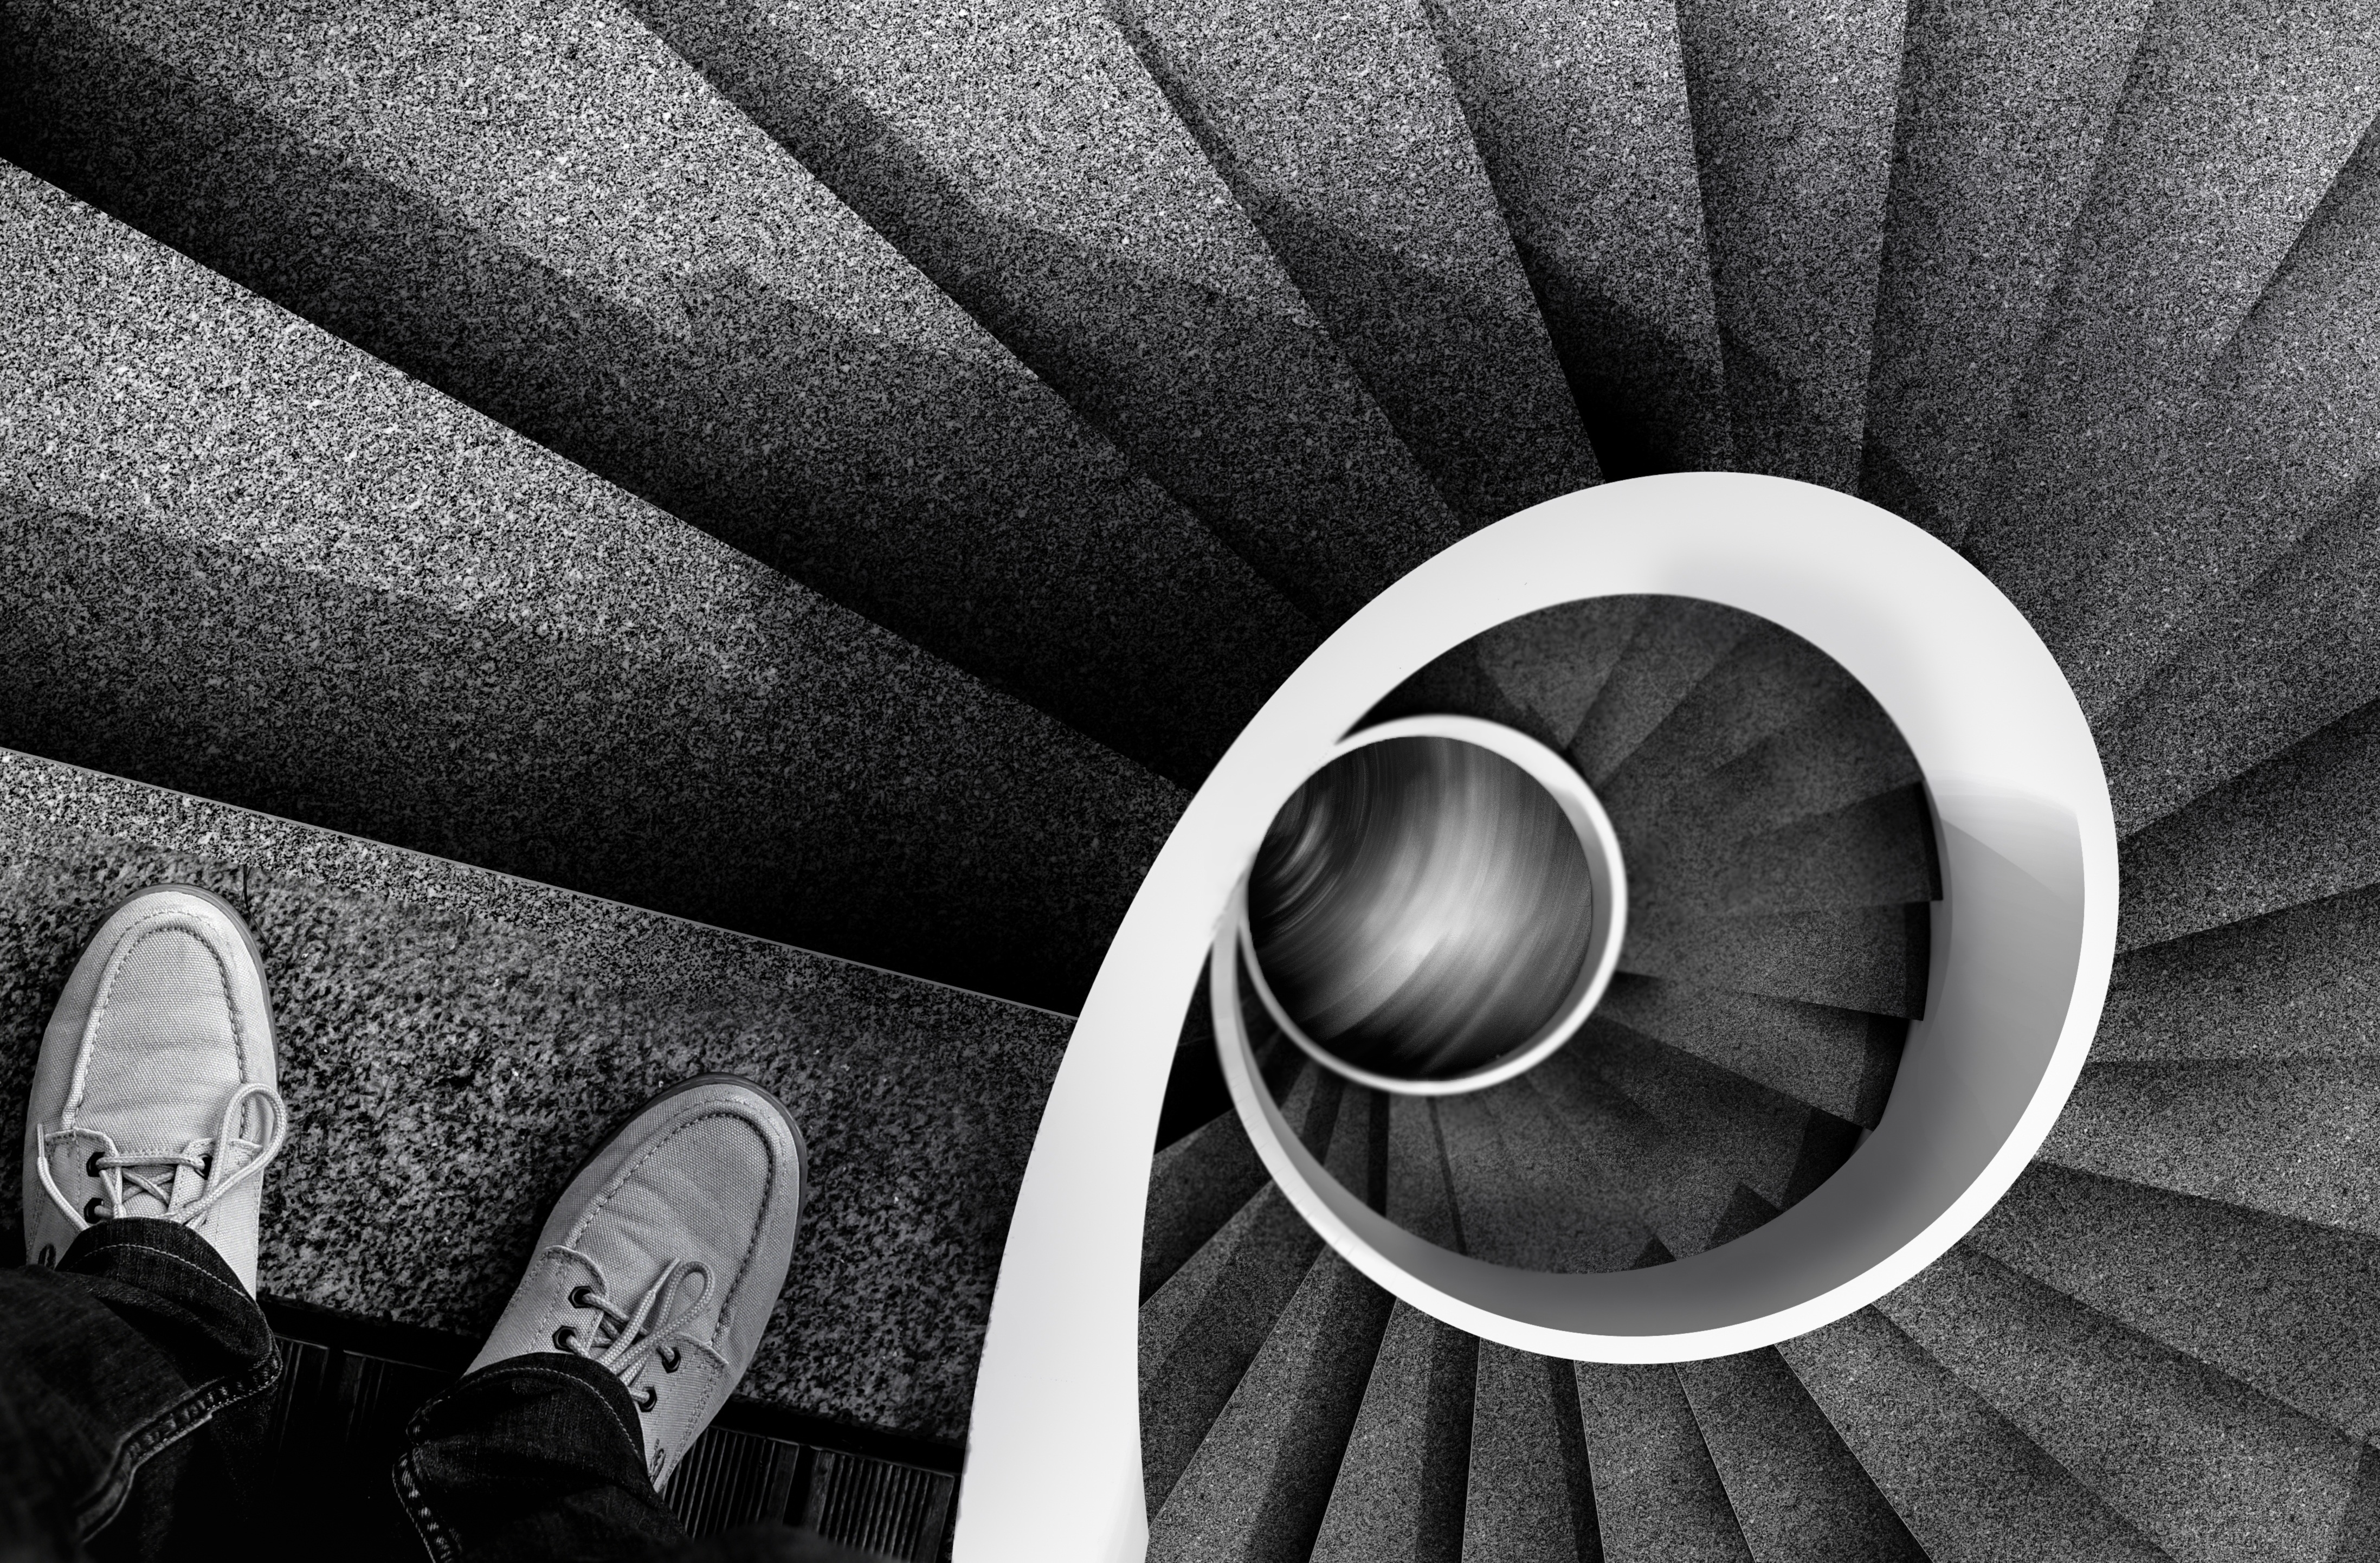
light, black and white, white, photography, spiral, darkness, black, monochrome, descent, ladder, circle, close up, brand, shoes, photograph, low, shape, monochrome photography, computer wallpaper